Strychnine total synthesis

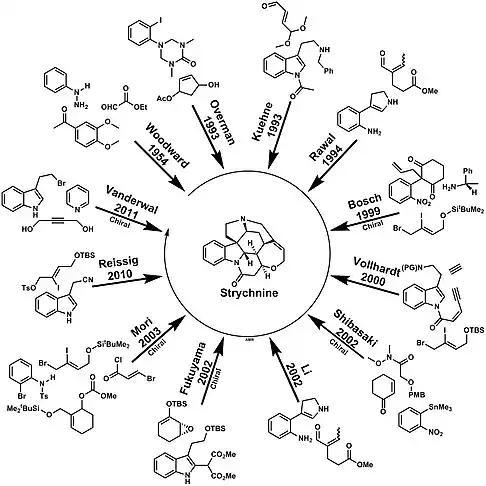
Routes to Strychnine Many routes to Strychnine have been developed over the years. Some are chiral and some give racemic product.

Many more methods exist and reported by the research groups of Magnus, Overman, Kuehne, Rawal, Bosch, Vollhardt, Mori, Shibasaki, Li, Fukuyama Vanderwal and MacMillan. Synthetic (+)-strychnine is also known. Racemic synthesises were published by Padwa in 2007 and in 2010 by Andrade and by Reissig.